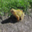
Label: frog